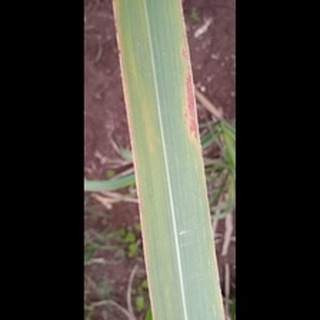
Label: sugarcane_yellow_leaf_disease